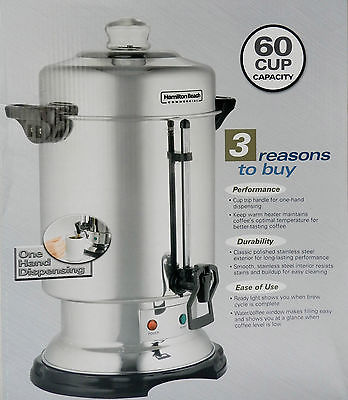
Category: coffee maker